Libina

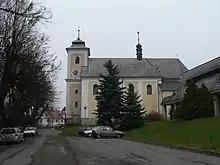
Church of Saint George

The main landmark of Libina is the Church of Saint George. It is a Baroque building with Neoclassical elements, which was probably created by rebuilding an older church.